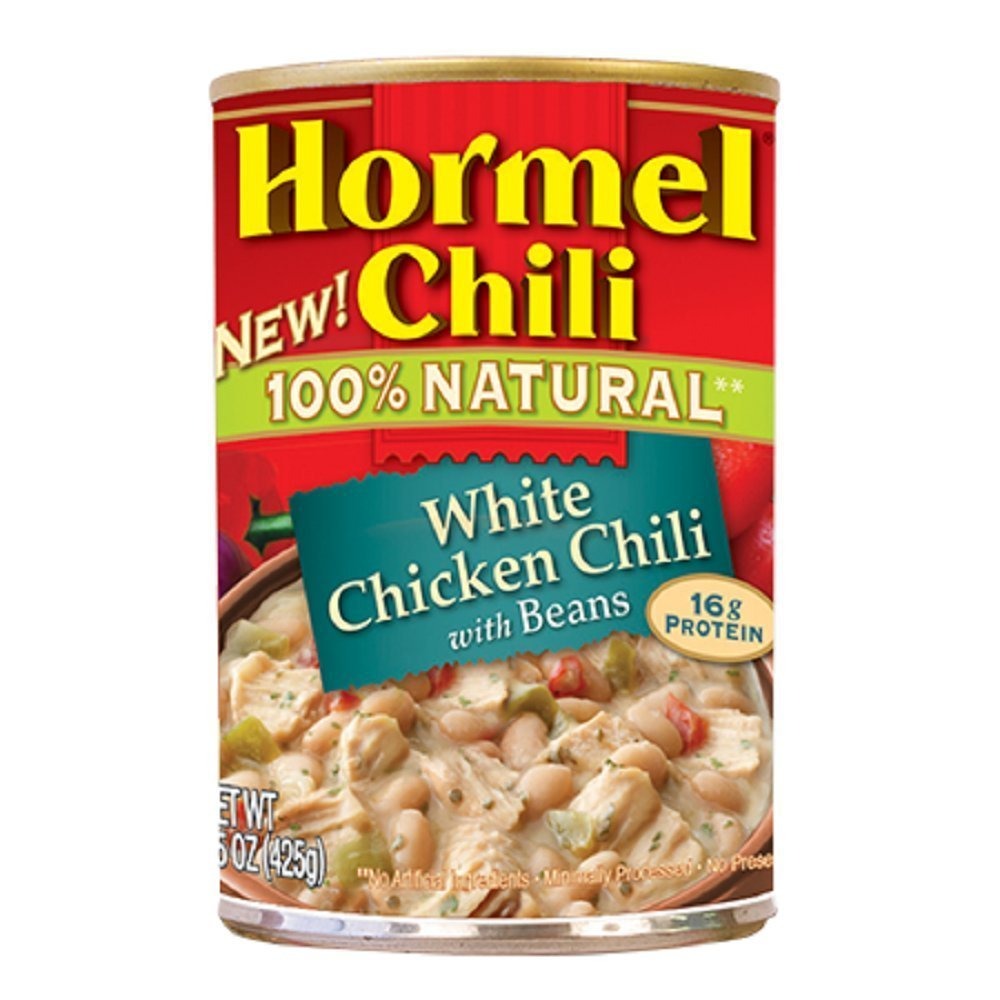
Item Name: Hormel, 100% Natural Chili, White Chicken with Beans, 15oz Can (Pack of 3)
Bullet Point: Pack of 3 Cans
Product Description: Hormel, 100% Natural Chili, White Chicken with Beans, 15oz Can (Pack of 3)
Value: 44.625
Unit: Ounce

Price: 4.32